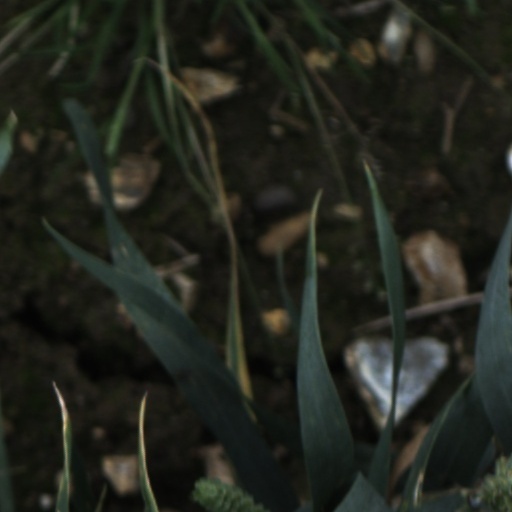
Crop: wheat